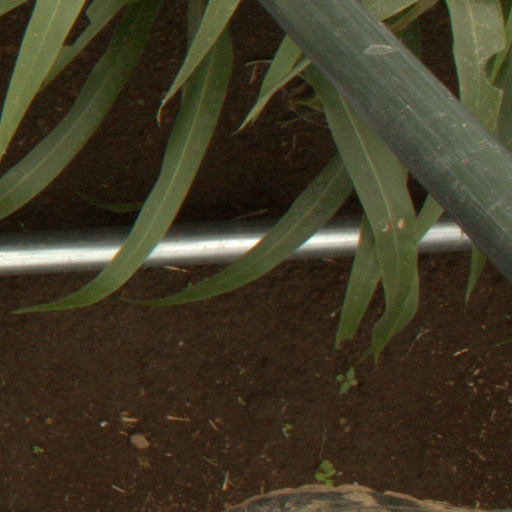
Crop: sorghum